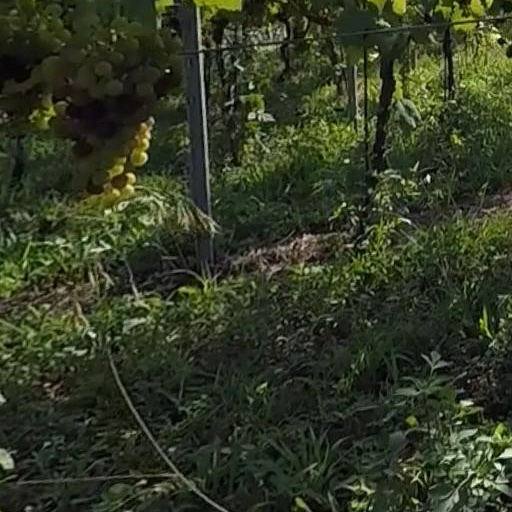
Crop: grape